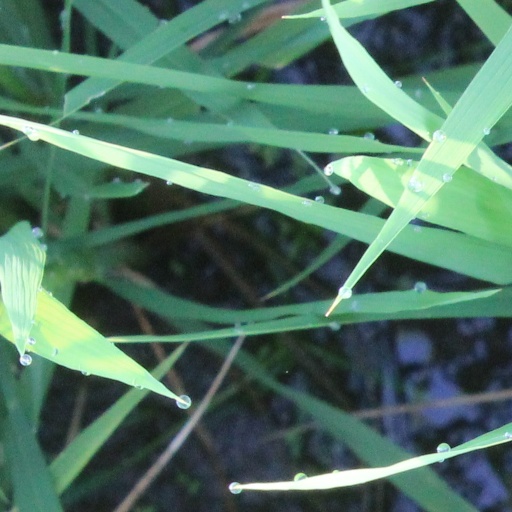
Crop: rice